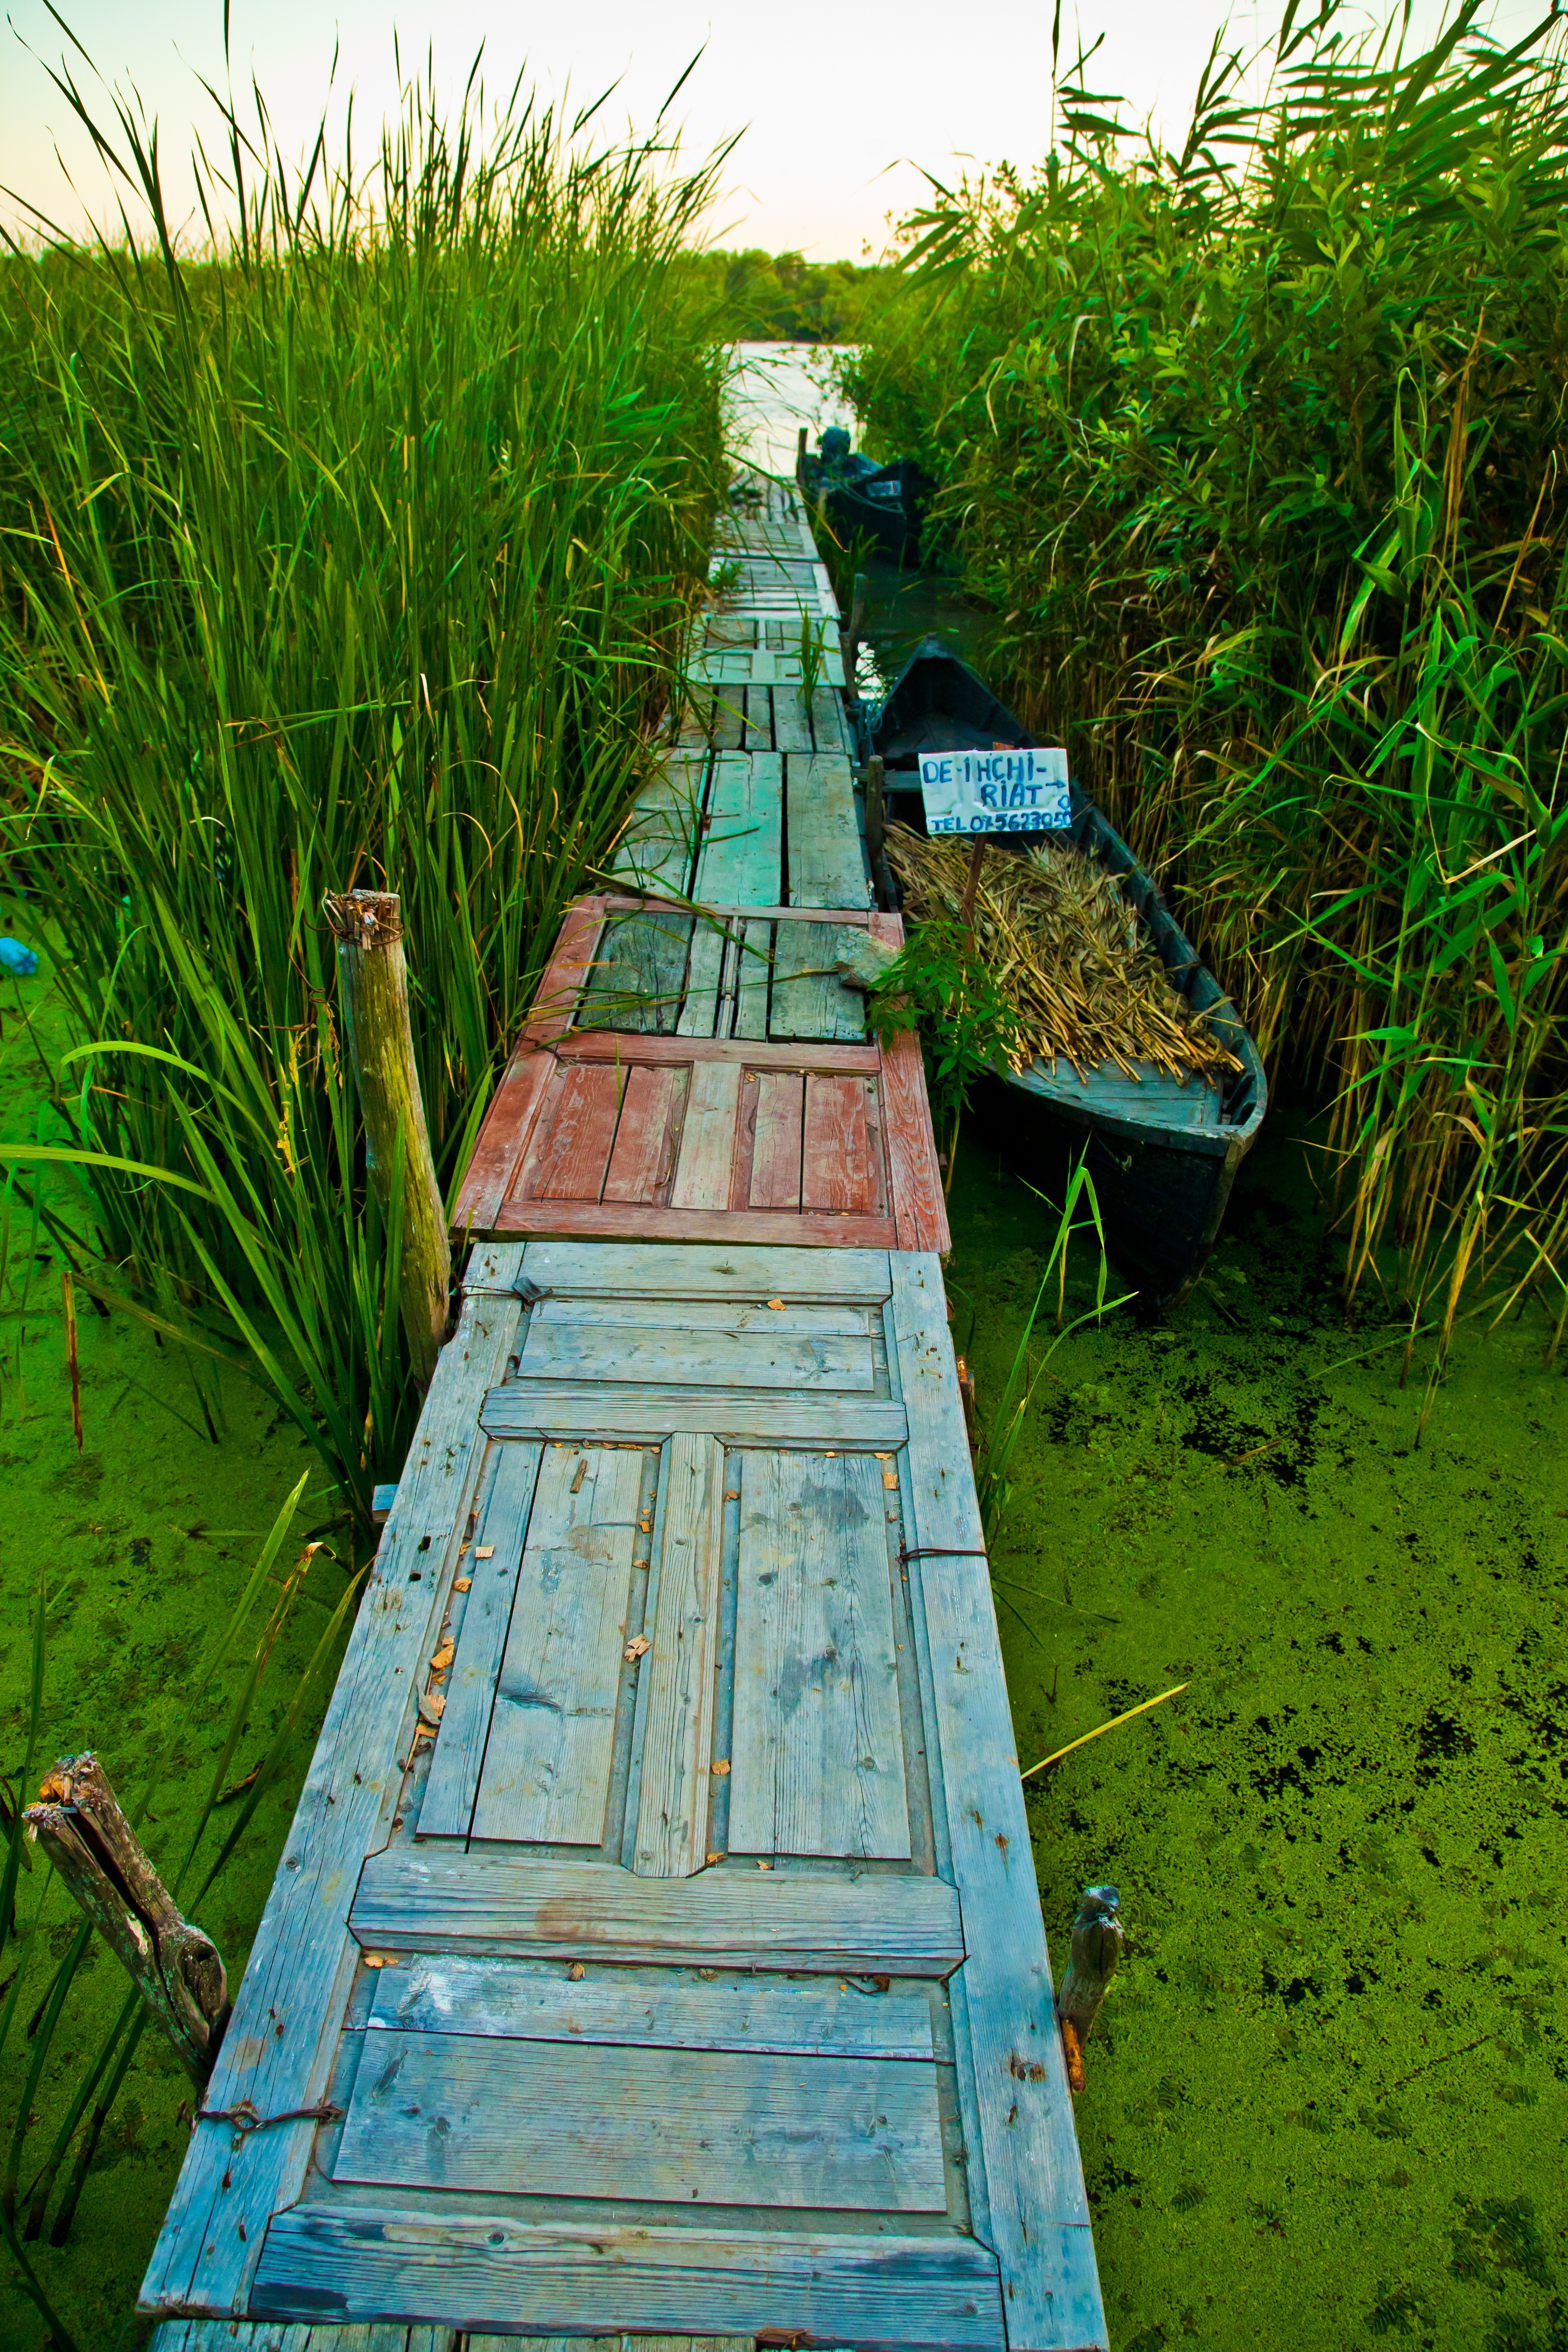
tree, grass, lawn, walkway, pond, green, backyard, garden, waterway, wetland, yard